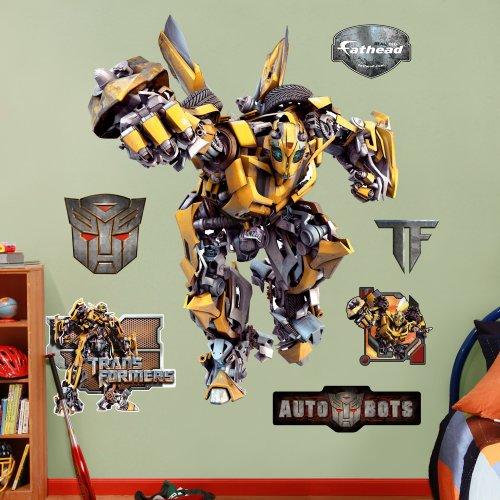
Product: FATHEAD Bumblebee-Huge Officially Licensed Transformers Removable Wall Decal, 52" W x 66" H
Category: Baby Products | Nursery | Décor | Wall Décor | Stickers
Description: Wall Poster Sticker size is 52"W x 66"H - Fatheads posters are real big full lifesize cutout decals.
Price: $151.81
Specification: ProductDimensions:0x52x66inches|ItemWeight:2pounds|ShippingWeight:3.15pounds(Viewshippingratesandpolicies)|Department:Male|Manufacturer:Fathead|ASIN:B006JJINBY|ShippingAdvisory:Thisitemmustbeshippedseparatelyfromotheritemsinyourorder.Additionalshippingchargeswillnotapply.|Itemmodelnumber:1030-00002